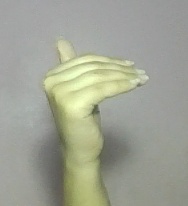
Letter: khaa